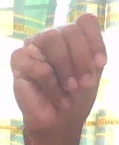
ASL sign: M